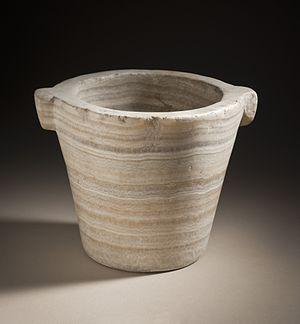
Les Mystères d'Osiris sont des festivités religieuses célébrées en Égypte antique en commémoration du meurtre et de la régénération d'Osiris. Le déroulement des cérémonies est attesté par des sources écrites variées, mais le document majeur est le Rituel des mystères d'Osiris au mois de Khoiak, une compilation de textes du Moyen Empire gravés durant la période ptolémaïque dans une chapelle haute du temple de Dendérah. Dans la religion égyptienne, sacré et secret sont intimement liés. De ce fait, les pratiques rituelles sont hors d'atteinte des profanes, car réservées aux prêtres, seuls habilités à pénétrer dans les sanctuaires divins. Le mystère théologique le plus insondable, le plus empreint de précautions solennelles, est la dépouille d'Osiris. D'après le mythe osirien, cette momie est conservée au plus profond de la Douât, le monde souterrain des morts. Chaque nuit, durant son voyage nocturne, Rê le dieu solaire vient s'y régénérer en s'unissant momentanément à Osiris sous la forme d'une âme unique.